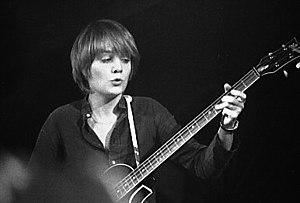
Charles Pettigrew est un chanteur afro-américain. Il est connu pour avoir collaboré avec Eddie Chacon dans le groupe Charles & Eddie.
Talking Heads est un groupe de rock américain, originaire de New York. Le nom « talking head » désigne en anglais un spécialiste intervenant à la télévision. Issu de la scène punk de New York et associé plus tard aux mouvements post-punk et new wave, le groupe existe entre 1974 et 1991 et a notamment joué au CBGB aux côtés de groupes tels que les Ramones, Television ou Patti Smith.
Penfleps est un groupe de musique originaire du Finistère, fusion entre le rock et la world music, fondé en 1989 et dissous en 1992. Le nom, qui signifie têtes parlantes en breton, est un clin d'œil au groupe new-yorkais Talking Heads.